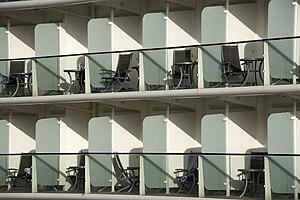
Saint-Martin est un des quatre Pays constitutifs qui, avec les Pays-Bas, Aruba et Curaçao, forment le royaume des Pays-Bas. Saint-Martin est situé dans les petites Antilles sur l'île de Saint-Martin, dont il englobe 37 % du territoire, le reste, la Collectivité d'outre-mer de Saint-Martin, faisant partie de la France.